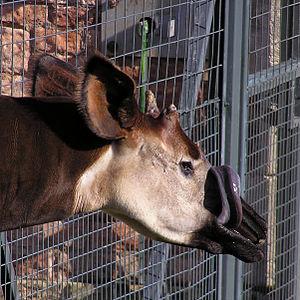
La langue est un organe plus ou moins mobile présent chez de nombreux animaux.